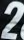
Number: 2